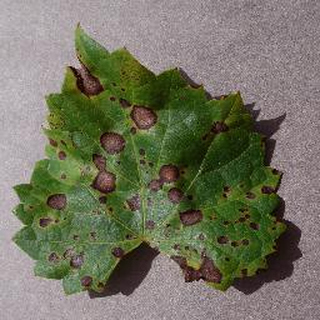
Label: grape_black_rot